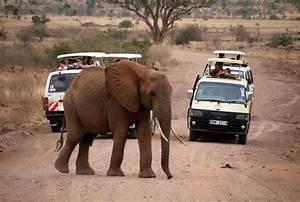
elephant